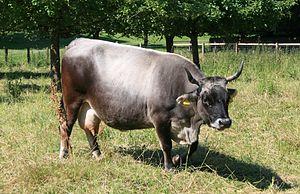
Grise rhétique
Cette liste des races bovines en danger recense les races bovines en danger d'extinction dans trois paysː l'Allemagne, l'Autriche et la Suisse qui sont suivies par divers organismes de préservation, dont l'Arche Austria, Pro Specie Rara, la Vielfältige Initiative zur Erhaltung alter und gefährdeter Haustierrassen ou bien encore la Gesellschaft zur Erhaltung alter und gefährdeter Haustierrassen, etc. Le nombre des taureaux reproducteurs et des vaches inscrits au livre généalogique est indiqué.
Braunvieh
La Suisse est un pays d'élevage, lié à la prédominance de pâturages non cultivables: les alpages.